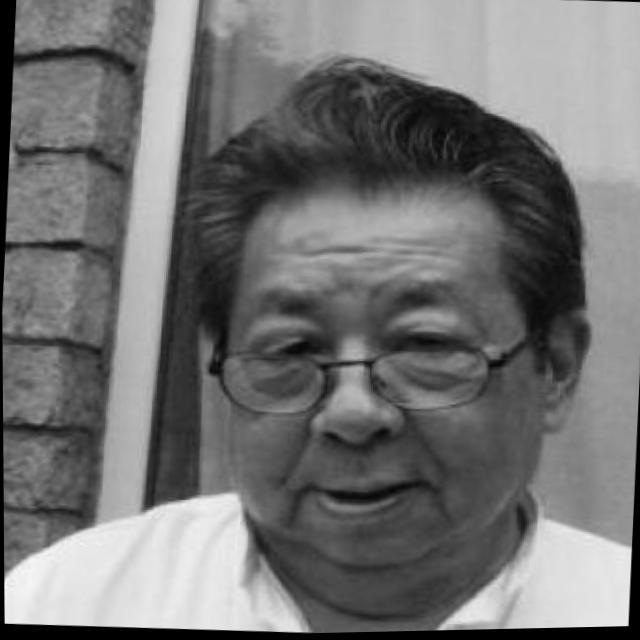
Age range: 65+